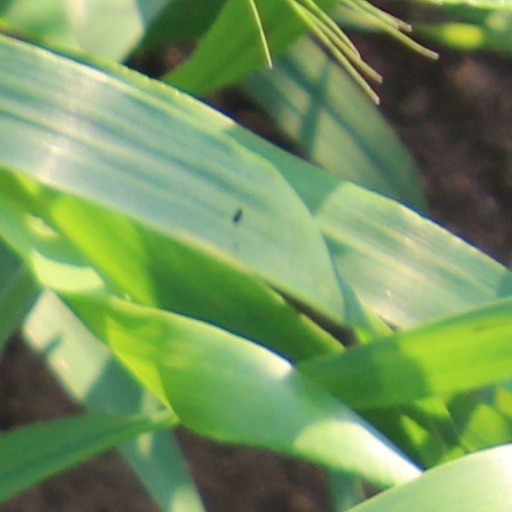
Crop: wheat